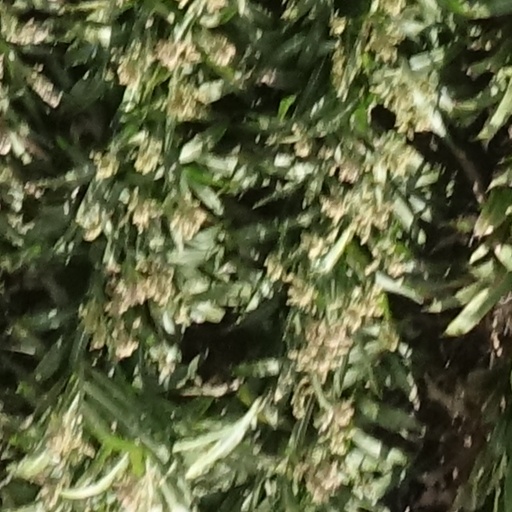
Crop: sorghum